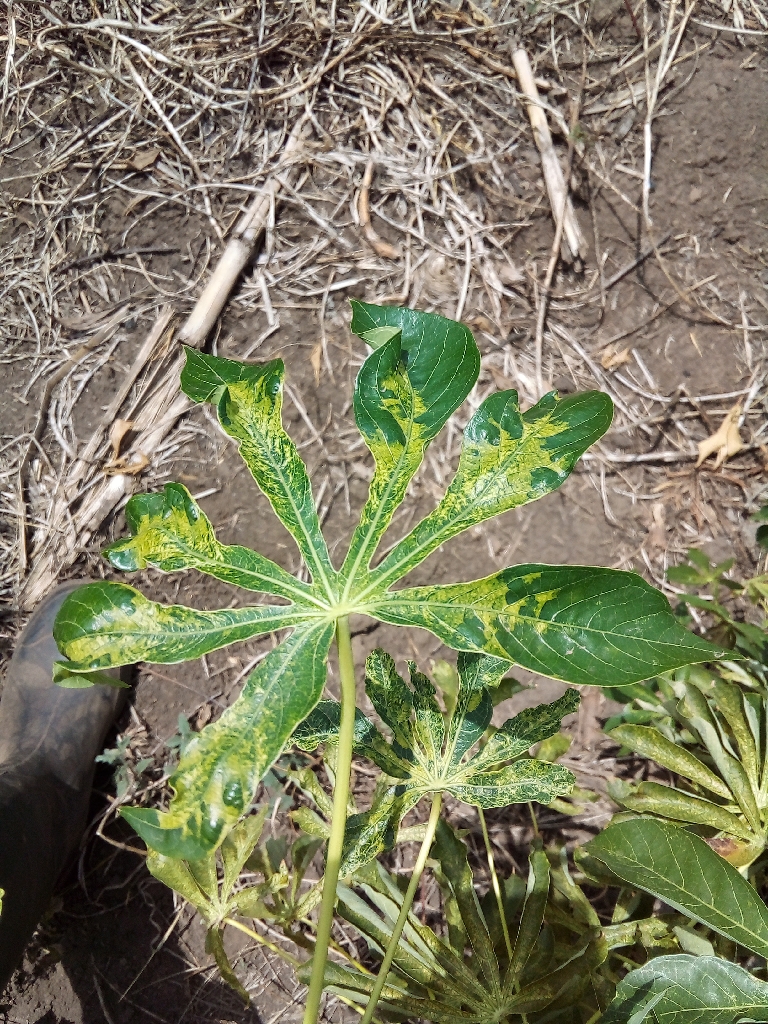
Label: cassava mosaic disease (cmd)